Pâté chinois
Also known as:
es - Spanish: Paté chinois
fr - French: Pâté chinois
jv - Javanese: Pâté chinois
zh - Chinese: 魁北克中國派
Category: pastry (savoury pie)
Cuisine: Canadian
Associated cuisines: Canadian
Area: Quebec
Countries: Canada
Region: Northern America

The dish is made with layered ground beef (sometimes mixed with sautéed diced onions) on the bottom, canned corn (either whole-kernel, creamed, or a mixture) for the middle layer, and mashed potatoes on top. Seasonings may be added to the top. Variations may include reversing the layering of ingredients with potatoes at the bottom, then meat, topped with creamed corn; adding diced bell peppers to the ground beef; and serving the dish with pickled eggs or beets. Once served, ketchup can be added.

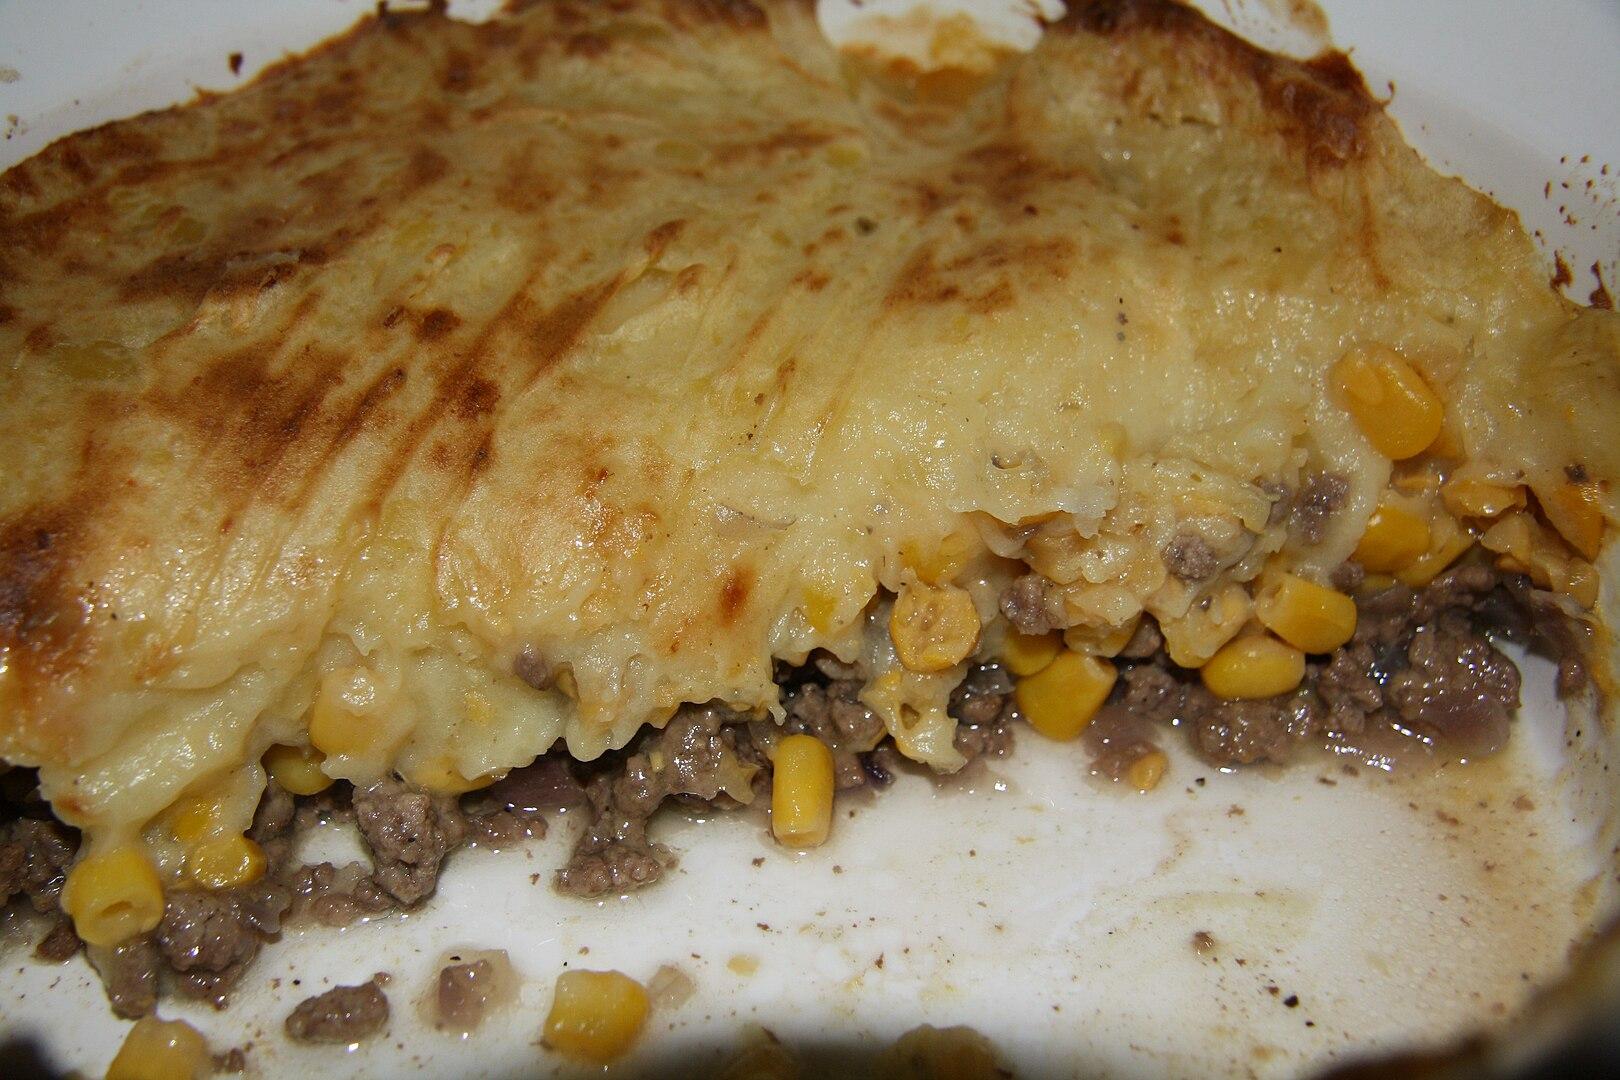